Reverse migration (birds)

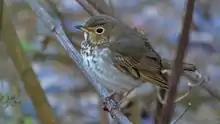
Swainson's thrush

Reverse migration is more likely to occur in individuals with relatively low fat stores. Thrushes migrating southwards were radio-tracked to examine when and why some individuals, during a stopover along the northern coast of Mexico, would not continue south but fly inland northerly. Birds that changed their normal migration were almost all found to be lean and low on fat stores. This may indicate that the normal stopover location had inadequate resources for the birds to build up fat reserves, so leaner birds may have moved inland and northwards in search of more food.